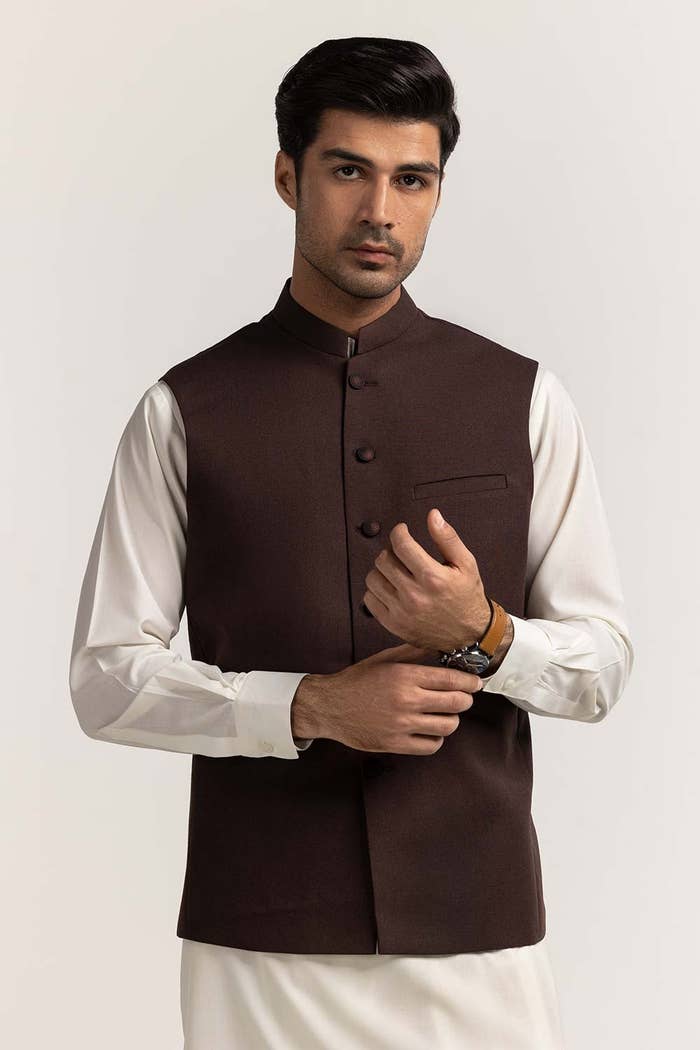
brown mohammed nehru jacket